Be Together (film)

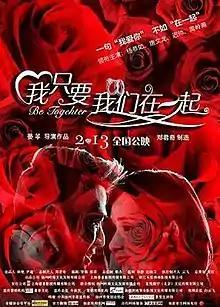

Be Together is a 2015 Chinese romance film directed by Yan Fei. The film was released on February 13, 2015.